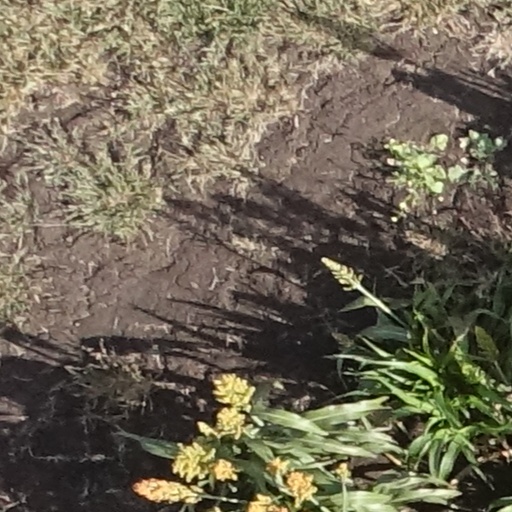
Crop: sorghum